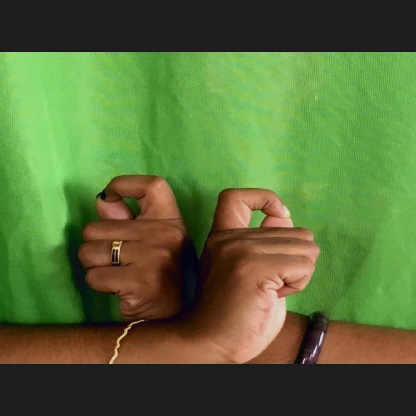
Mudra: Berunda